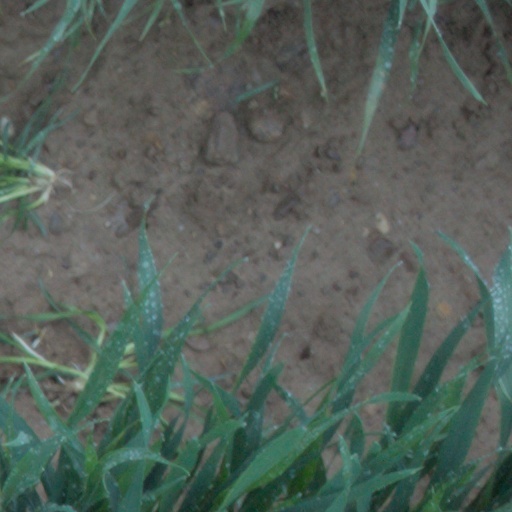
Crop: wheat